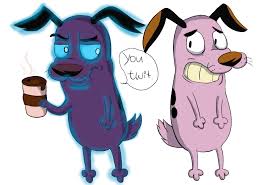
Portrait style: Cartoon Portrait